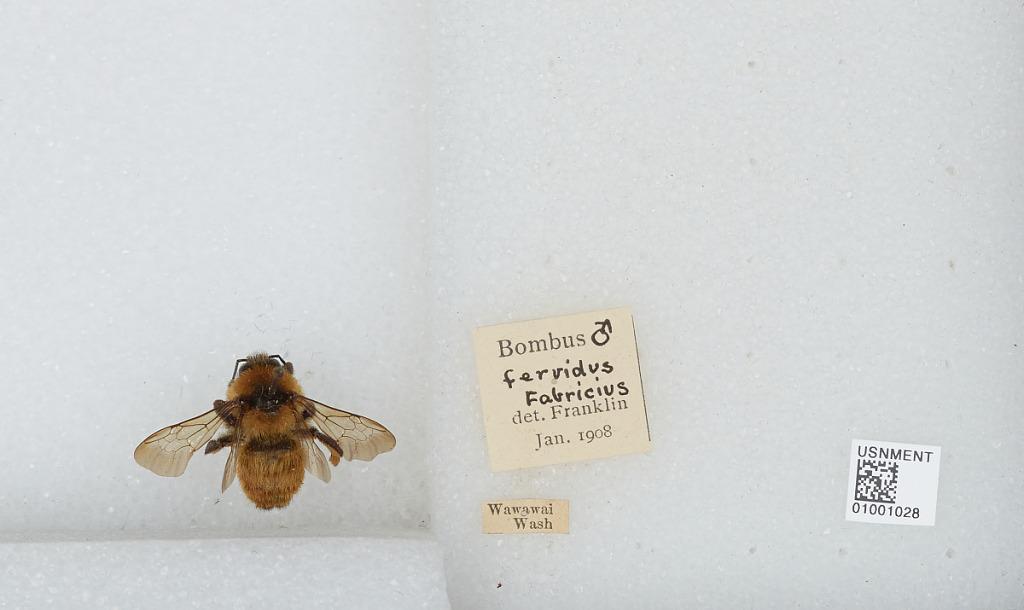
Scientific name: Bombus (Fervidobombus) fervidus fervidus (Fabricius)
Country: United States
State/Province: Washington
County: Whitman
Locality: Wawawai
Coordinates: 46.6358, -117.375
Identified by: Franklin